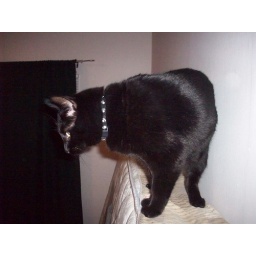
Something about leaning a matress up against a wall must send out a signal only cats can hear.